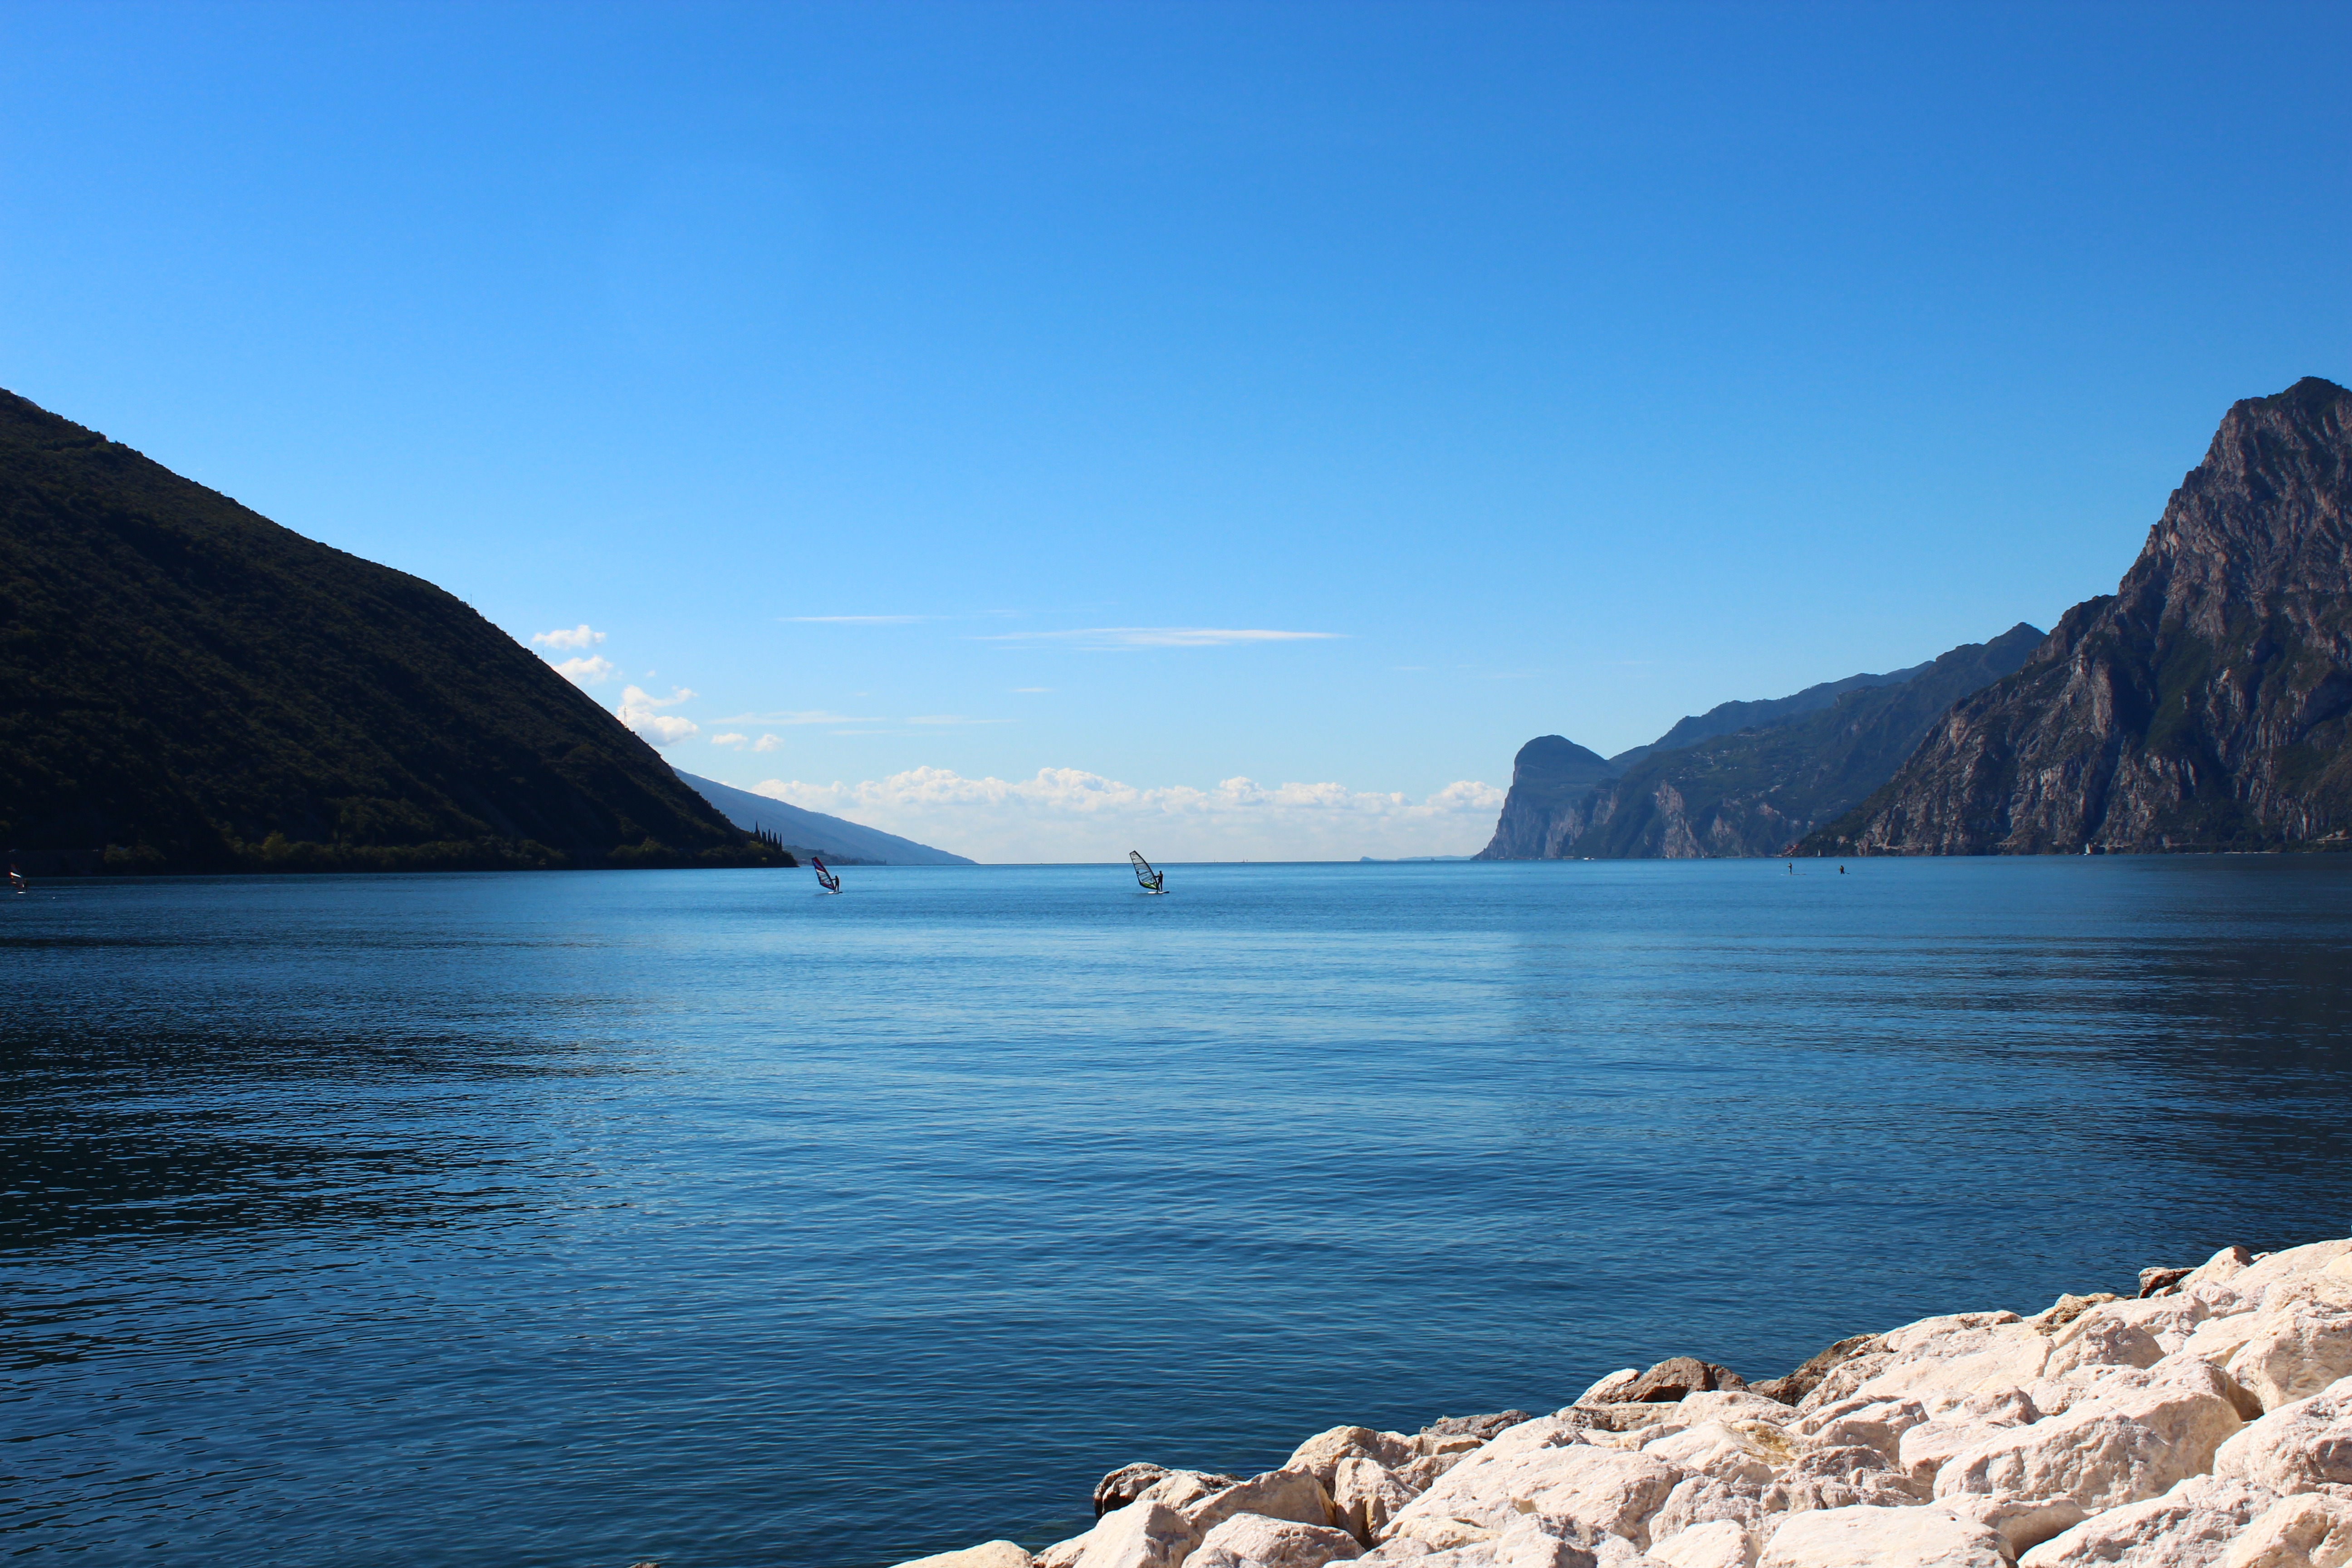
landscape, sea, coast, rock, ocean, mountain, shore, lake, mountain range, panorama, vacation, cliff, cove, holiday, bay, italy, fjord, reservoir, windsurfer, terrain, body of water, garda, mountains, loch, riva, cape, landform, torbole